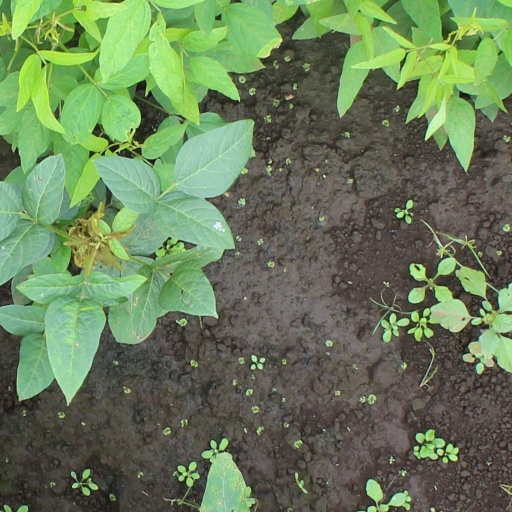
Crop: soybean